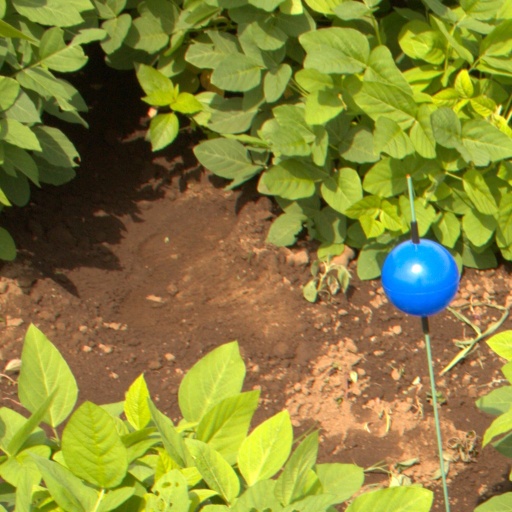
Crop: soybean